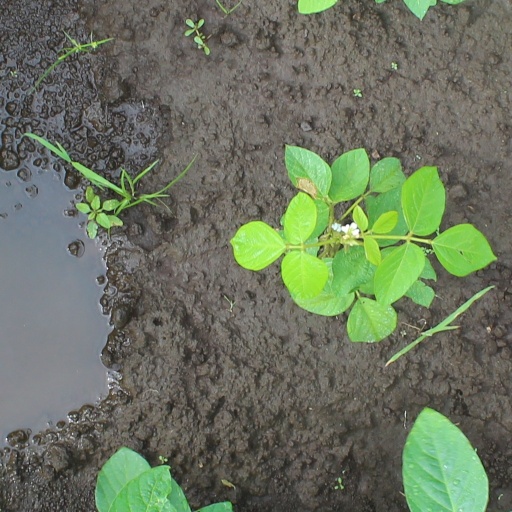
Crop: soybean